Carl Jacobsen

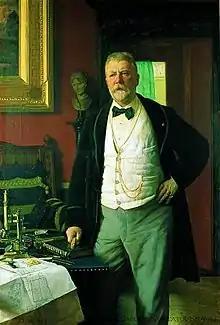
Carl Jacobsen painted by August Jerndorff (1893)

Carl Christian Hillman Jacobsen (2 March 1842 – 11 January 1914) was a Danish brewer, art collector and philanthropist. Though often preoccupied with his cultural interests, Jacobsen was a shrewd and visionary businessman and initiated the transition of the brewery Carlsberg from a local Copenhagen brewery to the multinational conglomerate that it is today.